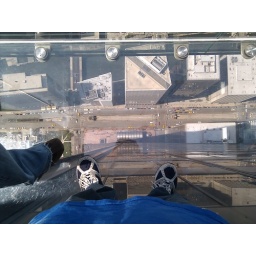
a shot from the sky box in the Willis tower formerly known as the Sears tower.